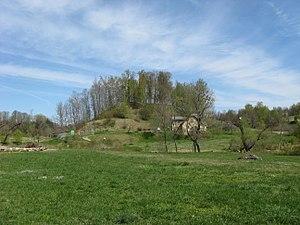
Rauna est une localité de Lettonie, située dans les collines de Vidzeme à 20 km de Cēsis. C'est le centre administratif de la municipalité de Rauna.